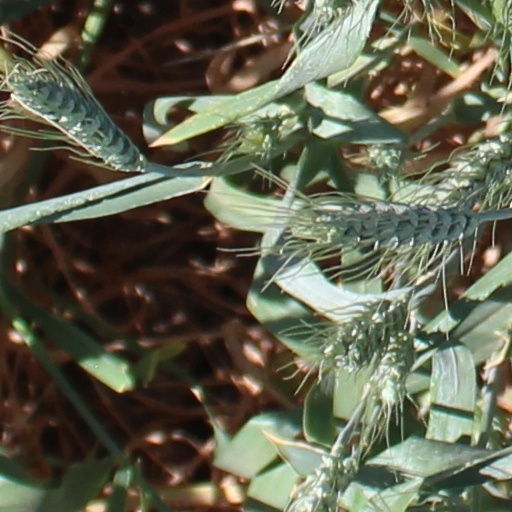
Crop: wheat